Walter Elliot (Scottish politician)

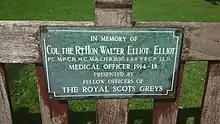
Memorial bench dedicated to Walter Elliot in Princes Street Gardens, Edinburgh, "presented by fellow officers of the Royal Scots Greys"

The Elliot Library at the Glasgow University Union is named after him, the main part of which consists of 2,000 books from Elliot's own library at Harwood. The Library was opened by then Prime Minister Harold Macmillan in 1962.